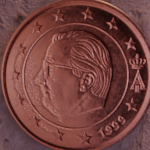
Coin value: 5cents
Country: be
Edition: 1999